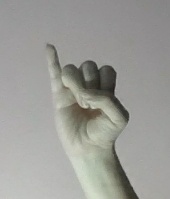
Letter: meem